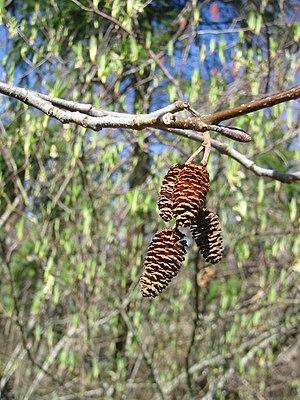
Alnus rubra, l'Aulne rouge, est une espèce d'arbre à feuilles caduques de la famille des Betulaceae. Elle est originaire de la côte ouest de l’Amérique du Nord. Son nom provient de la couleur rouge que peut prendre son écorce une fois entaillée.